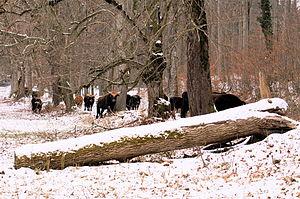
Un troupeau d'Auroch de heck sur l'île de Wörth, en hiver
L'aurochs de heck, ou « néo aurochs » ou « aurochs-reconstitué » selon son nom officiel pour la Commission nationale d'amélioration génétique, est issu d'une sélection de races bovines domestiques menée en Allemagne dans les années 1920 et 1930 par le biologiste Lutz Heck et son frère Heinz, biologiste, directeur du zoo de Munich. Ce mélange visait à recréer le type originel sauvage des bovins domestiques, c’est-à-dire l'aurochs originel, Bos primigenius. L'idée originelle proviendrait du zoologiste polonais Feliks Paweł Jarocki.